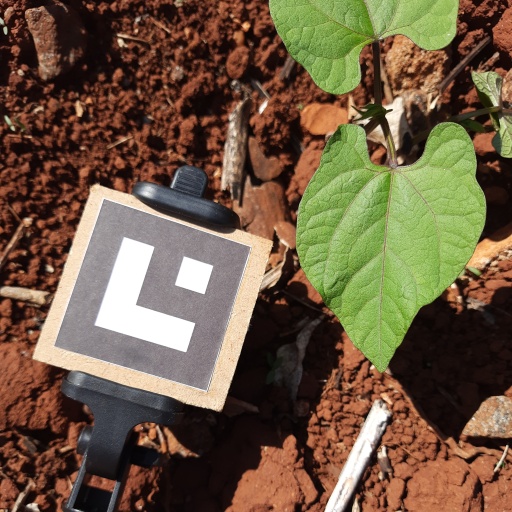
Observations: wavy surface, no eating holes, under sunlight